Boundary representation

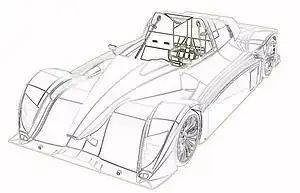
Corsica Coachworks example generated using the B-Rep model. Notice that the surface areas are stitched together.

In solid modeling and computer-aided design, boundary representation (often abbreviated B-rep or BREP) is a method for representing a 3D shape by defining the limits of its volume. A solid is represented as a collection of connected surface elements, which define the boundary between interior and exterior points.